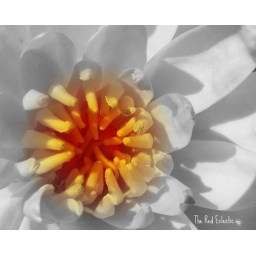
Close up of yellow water lily growing in our pond.